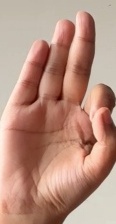
ASL sign: F